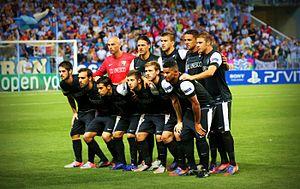
Javier Pedro Saviola Fernández, né le 11 décembre 1981 à Belgrano, est un footballeur international argentin qui évoluait au poste d'attaquant.